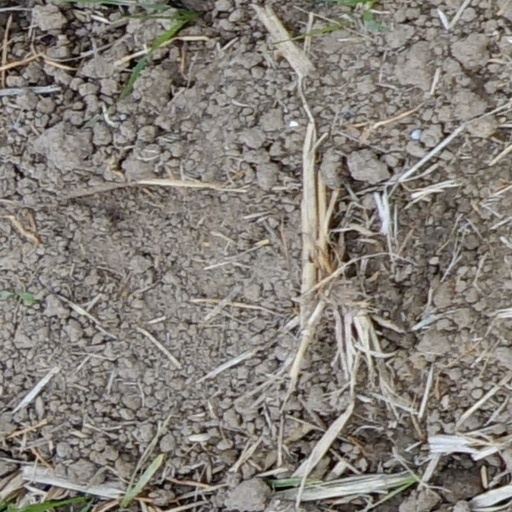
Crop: wheat